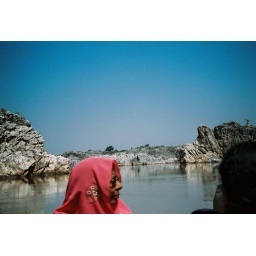
abalpur- Narmada river in marble rocks